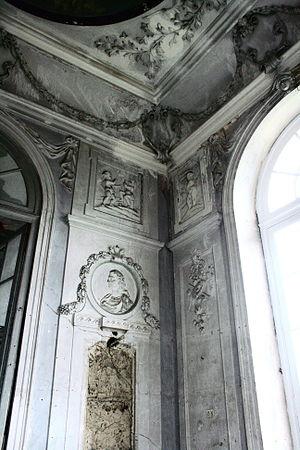
Maison de jeux du Waux-Hall (1769-1779), Spa, (Belgique), oeuvre de l'architecte Jacques-Barthélémy Renoz, du stuccateur Antoine-Pierre Franck et du peintre Henri Deprez. Etat en 2009.